Wyatt Russell

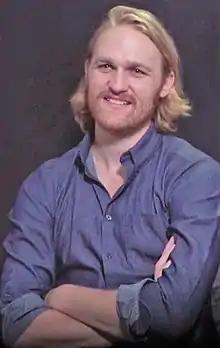
Russell in 2018

Wyatt Hawn Russell (born July 10, 1986) is an American actor and former professional ice hockey goaltender. Since 2021, he has played John Walker in the Marvel Cinematic Universe media franchise, beginning with the Disney+ series "The Falcon and the Winter Soldier" (2021) and the film "Thunderbolts*" (2025). Russell has starred in various films including "Everybody Wants Some!!" (2016), "" (2017), "Overlord" (2018) and "Night Swim" (2024), and also starred roles in television shows including "Black Mirror" (2016), "Lodge 49" (2018–2019), and "" (2023–2024).